Half-mast

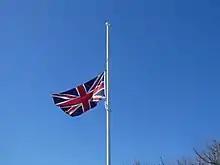
The Union Flag flying at half-mast, following the death of Prince Philip, Duke of Edinburgh, 2021

The flag of Singapore is flown at half-mast in Singapore following the deaths of an "important personage" (such as state leaders) and during periods of national mourning. Examples include: